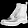
Label: Ankle boot